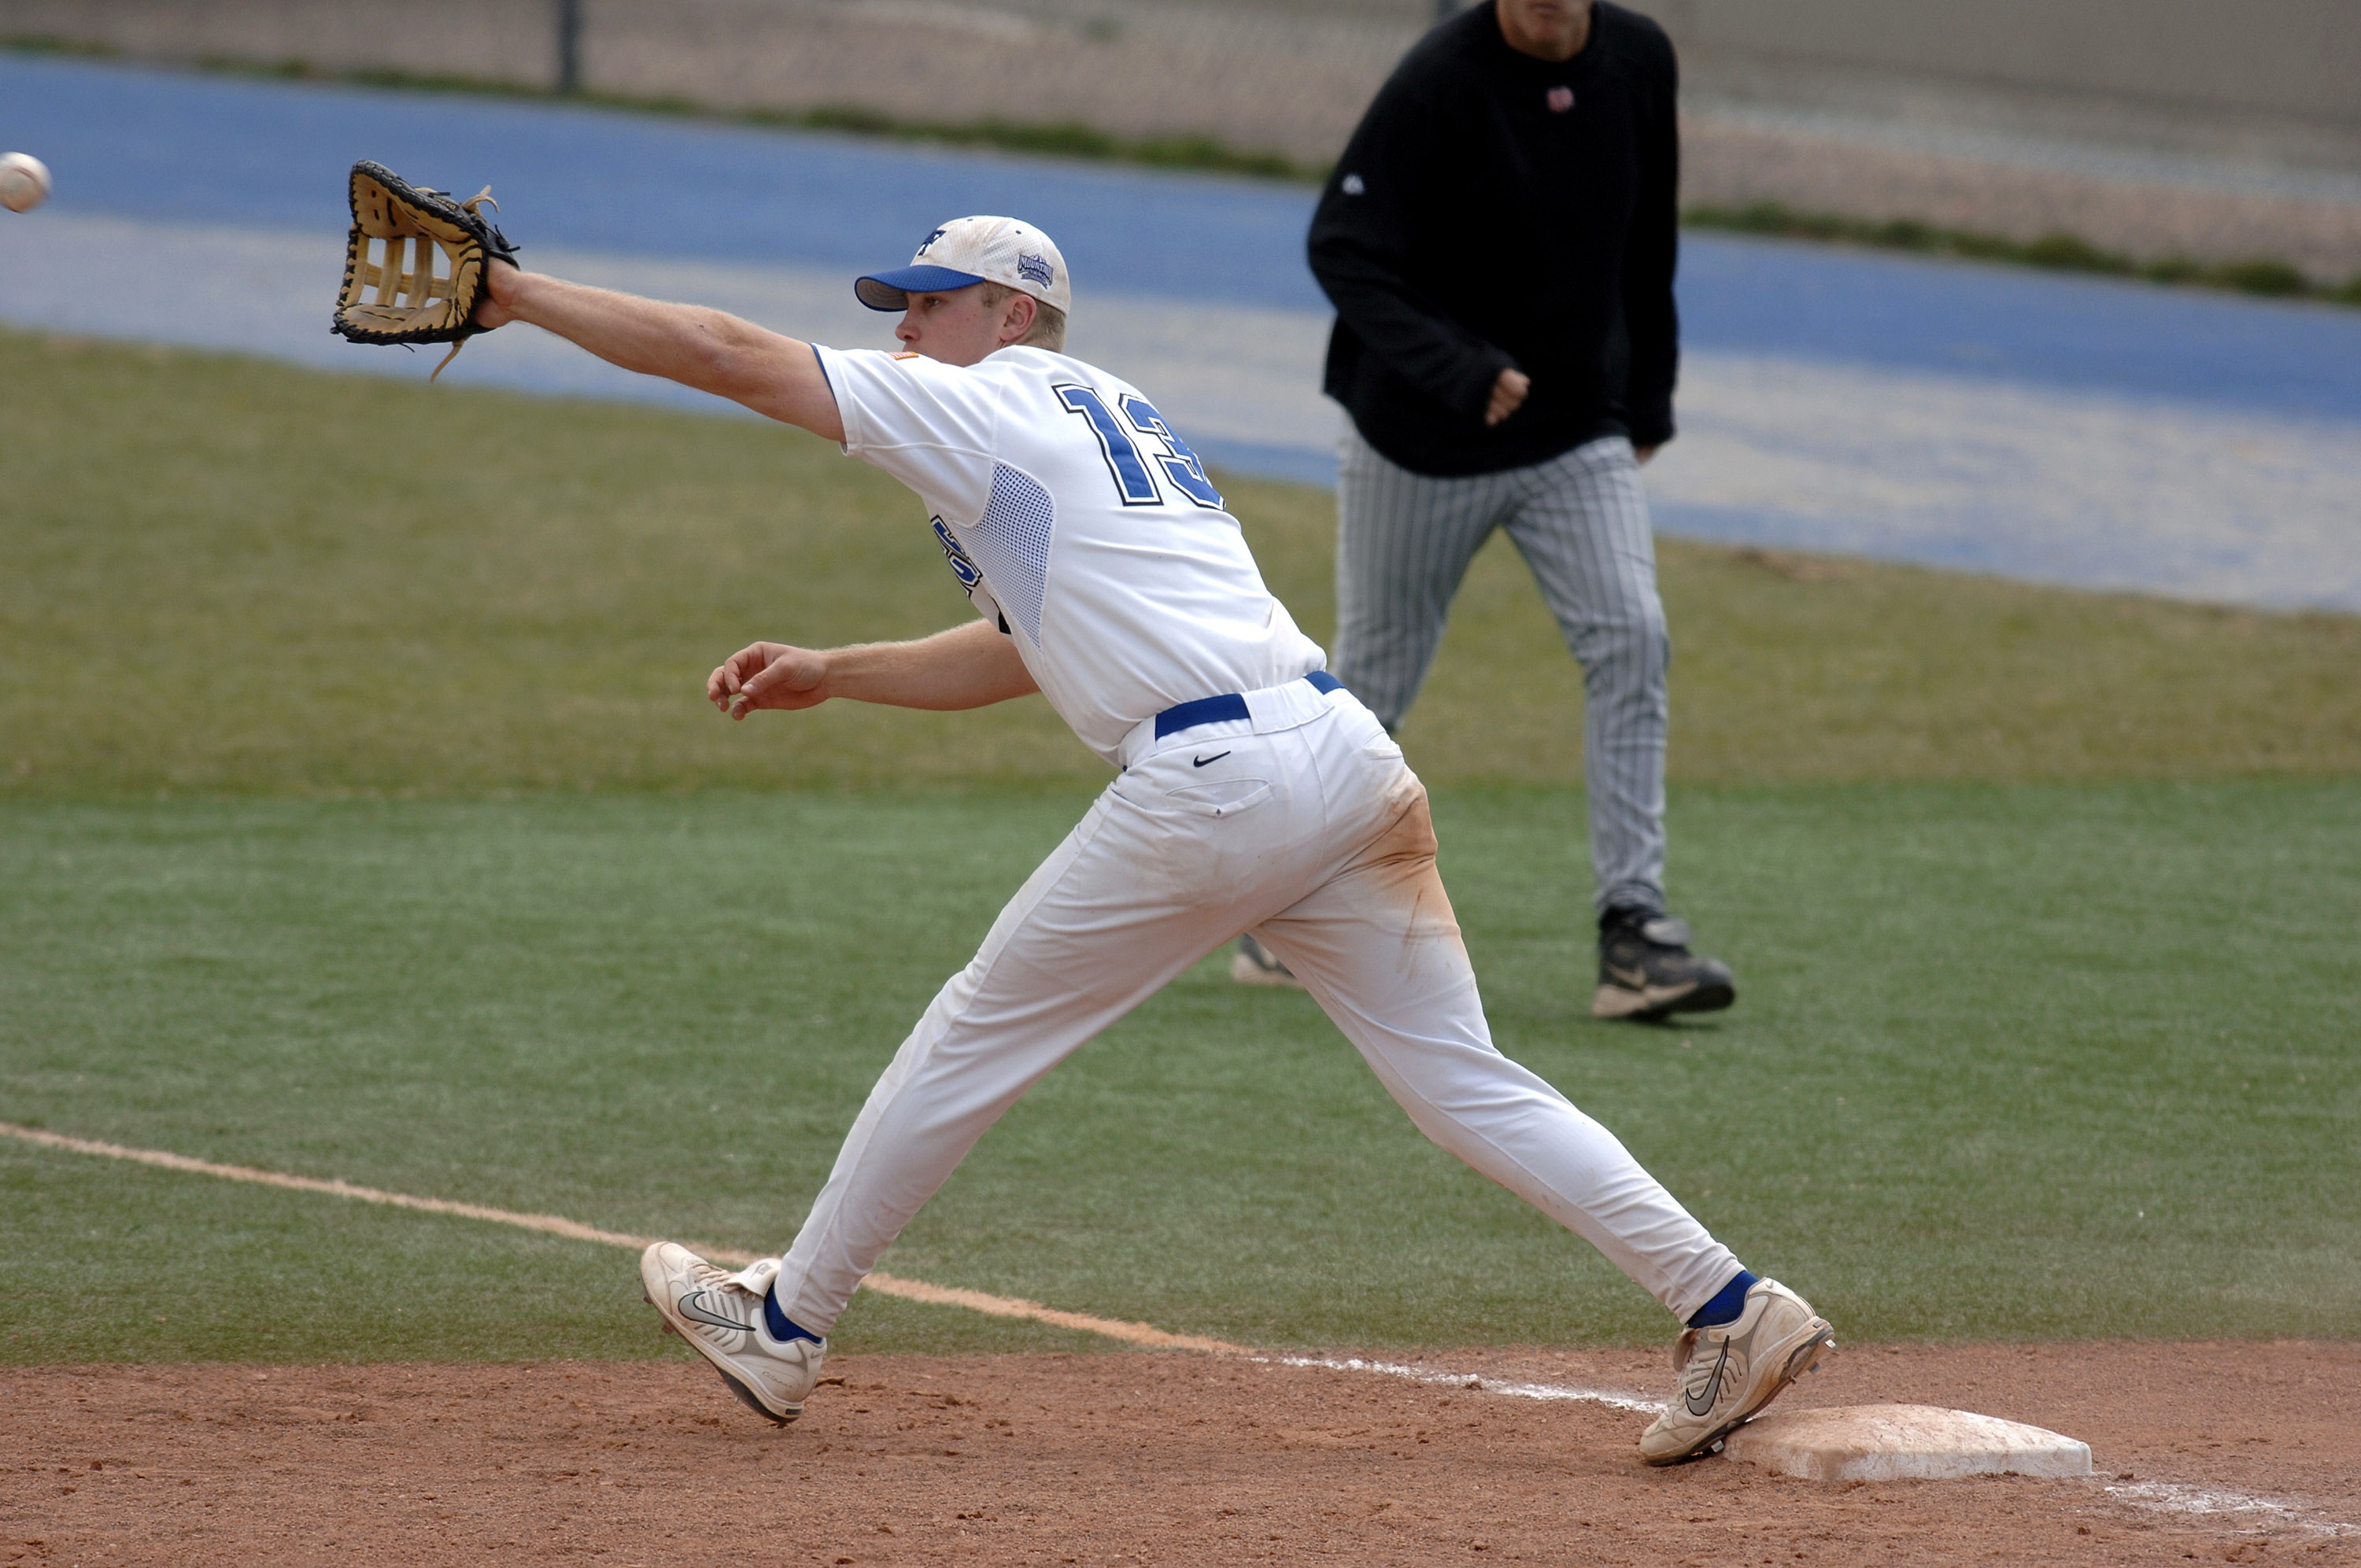
baseball, glove, sport, game, action, playing, baseball field, pitch, sports, pitcher, ball, out, catch, college, athlete, baseball player, ball game, first base, team sport, infielder, first baseman, college baseball, bat and ball games, baseball positions, college softball